Lowell Damon House

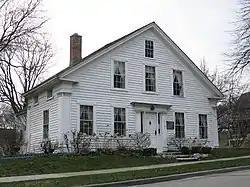

The Lowell Damon House is a historic house located at 2107 Wauwatosa Avenue in Wauwatosa, Wisconsin built from 1844 to 1846, displaying a design unusual for Wisconsin. It was added to the National Register of Historic Places on February 23, 1972.